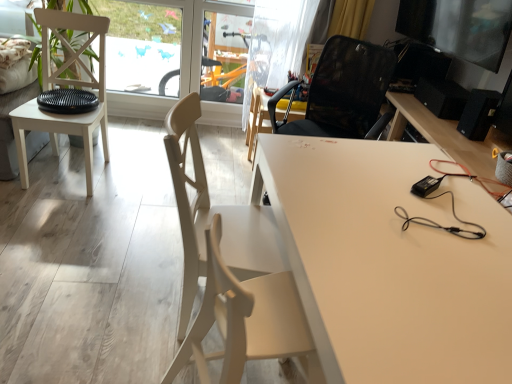
Question: Pinpoint some points within the vacant space that is in between white matte chair at left, which is the second chair from back to front, and matte white chair at center, which ranks as the 2th chair in front-to-back order. Your answer should be formatted as a list of tuples, i.e. [(x1, y1)], where each tuple contains the x and y coordinates of a point satisfying the conditions above. The coordinates should be between 0 and 1, indicating the normalized pixel locations of the points in the image.
Answer: [(0.237, 0.582)]